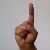
The image shows a hand gesture representing the letter 'D' in Indian Sign Language.